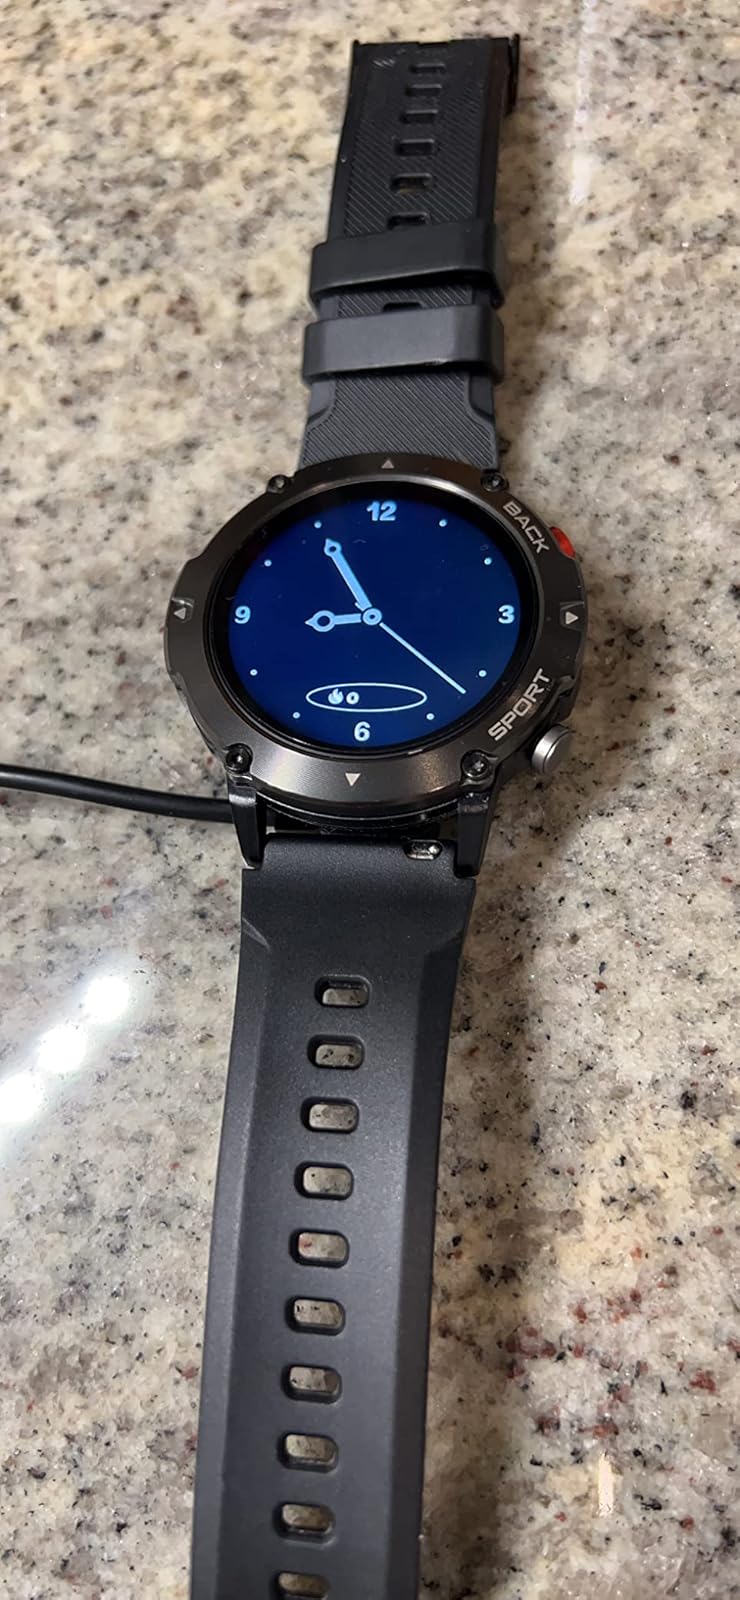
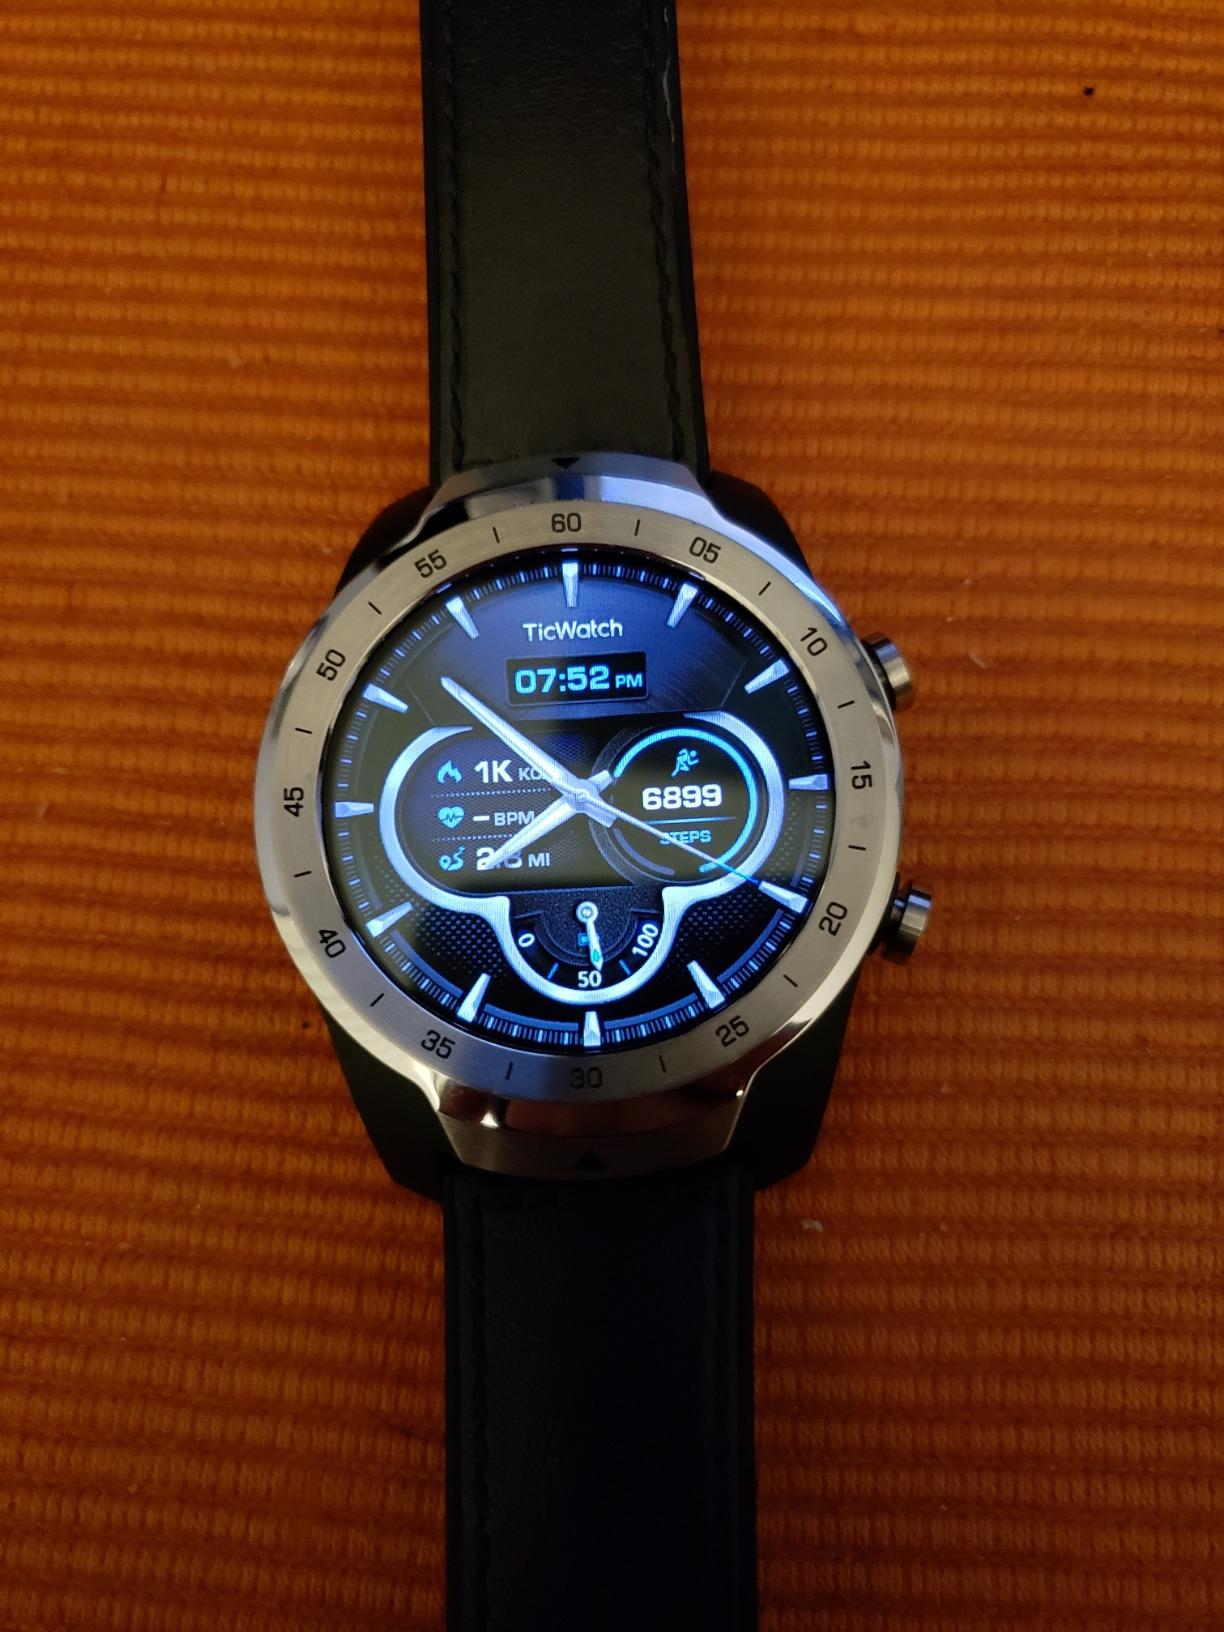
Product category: smartwatch
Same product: no